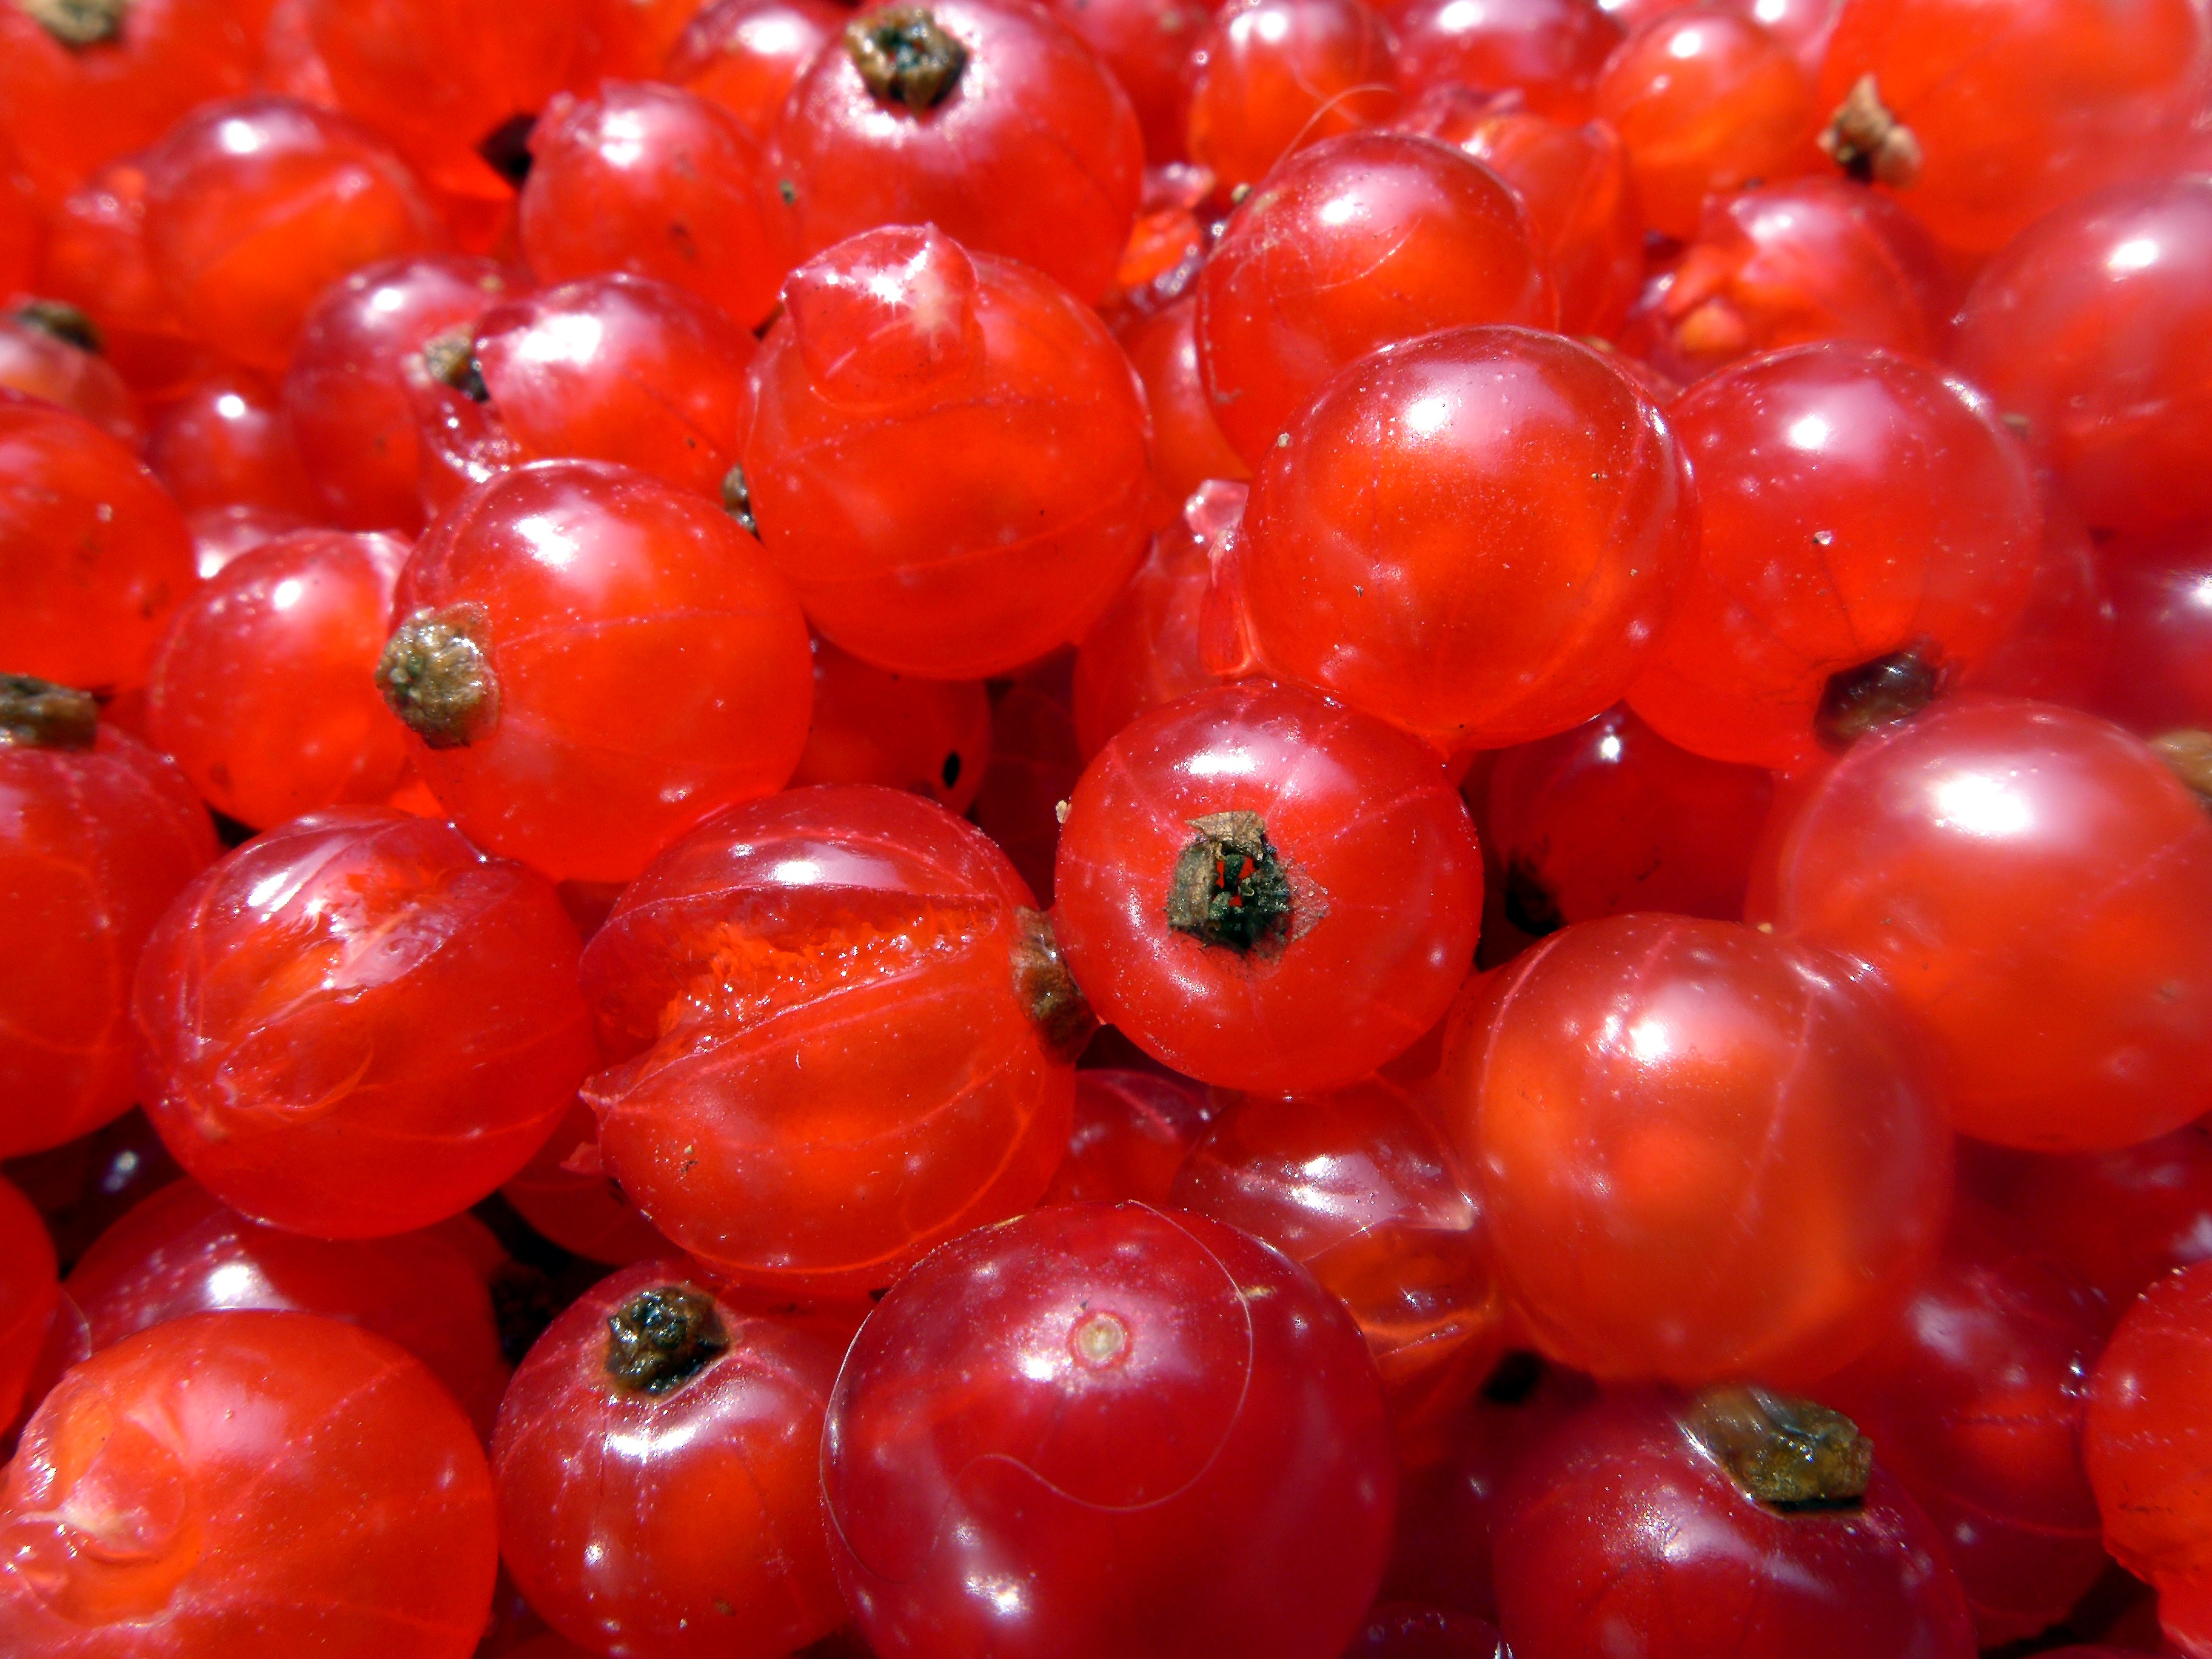
plant, fruit, berry, flower, ripe, food, red, harvest, produce, vegetable, garden, healthy, close, eat, tomato, berries, shrub, detail, soft fruit, many, sour, flowering plant, acerola, malpighia, harvest time, currant, summer fruit, currants, lingonberry, ribes, land plant, zante currant, potato and tomato genus